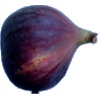
Label: Fig 1